East Texas A&M University

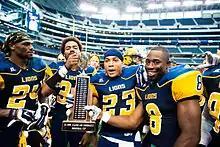
TAMUC football players pose with the Chennault Cup in 2014 after defeating TAMUK in the Lone Star Conference Football Festival.

Due to the growth in student enrollment experienced over the last decade, the university has witnessed a substantial increase in the number of student organizations. Currently, over 150 student groups and organizations are registered on campus. Each year, the various organizations host an array of events to include art displays, cultural shows, dance-offs, concerts, comedy shows, taste fests, poetry readings, and step shows, to name a few.